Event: Nepal Earthquake
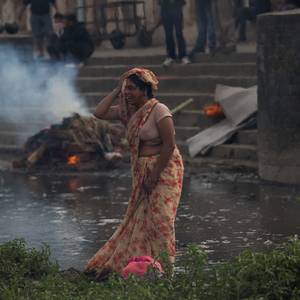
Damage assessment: no_damage